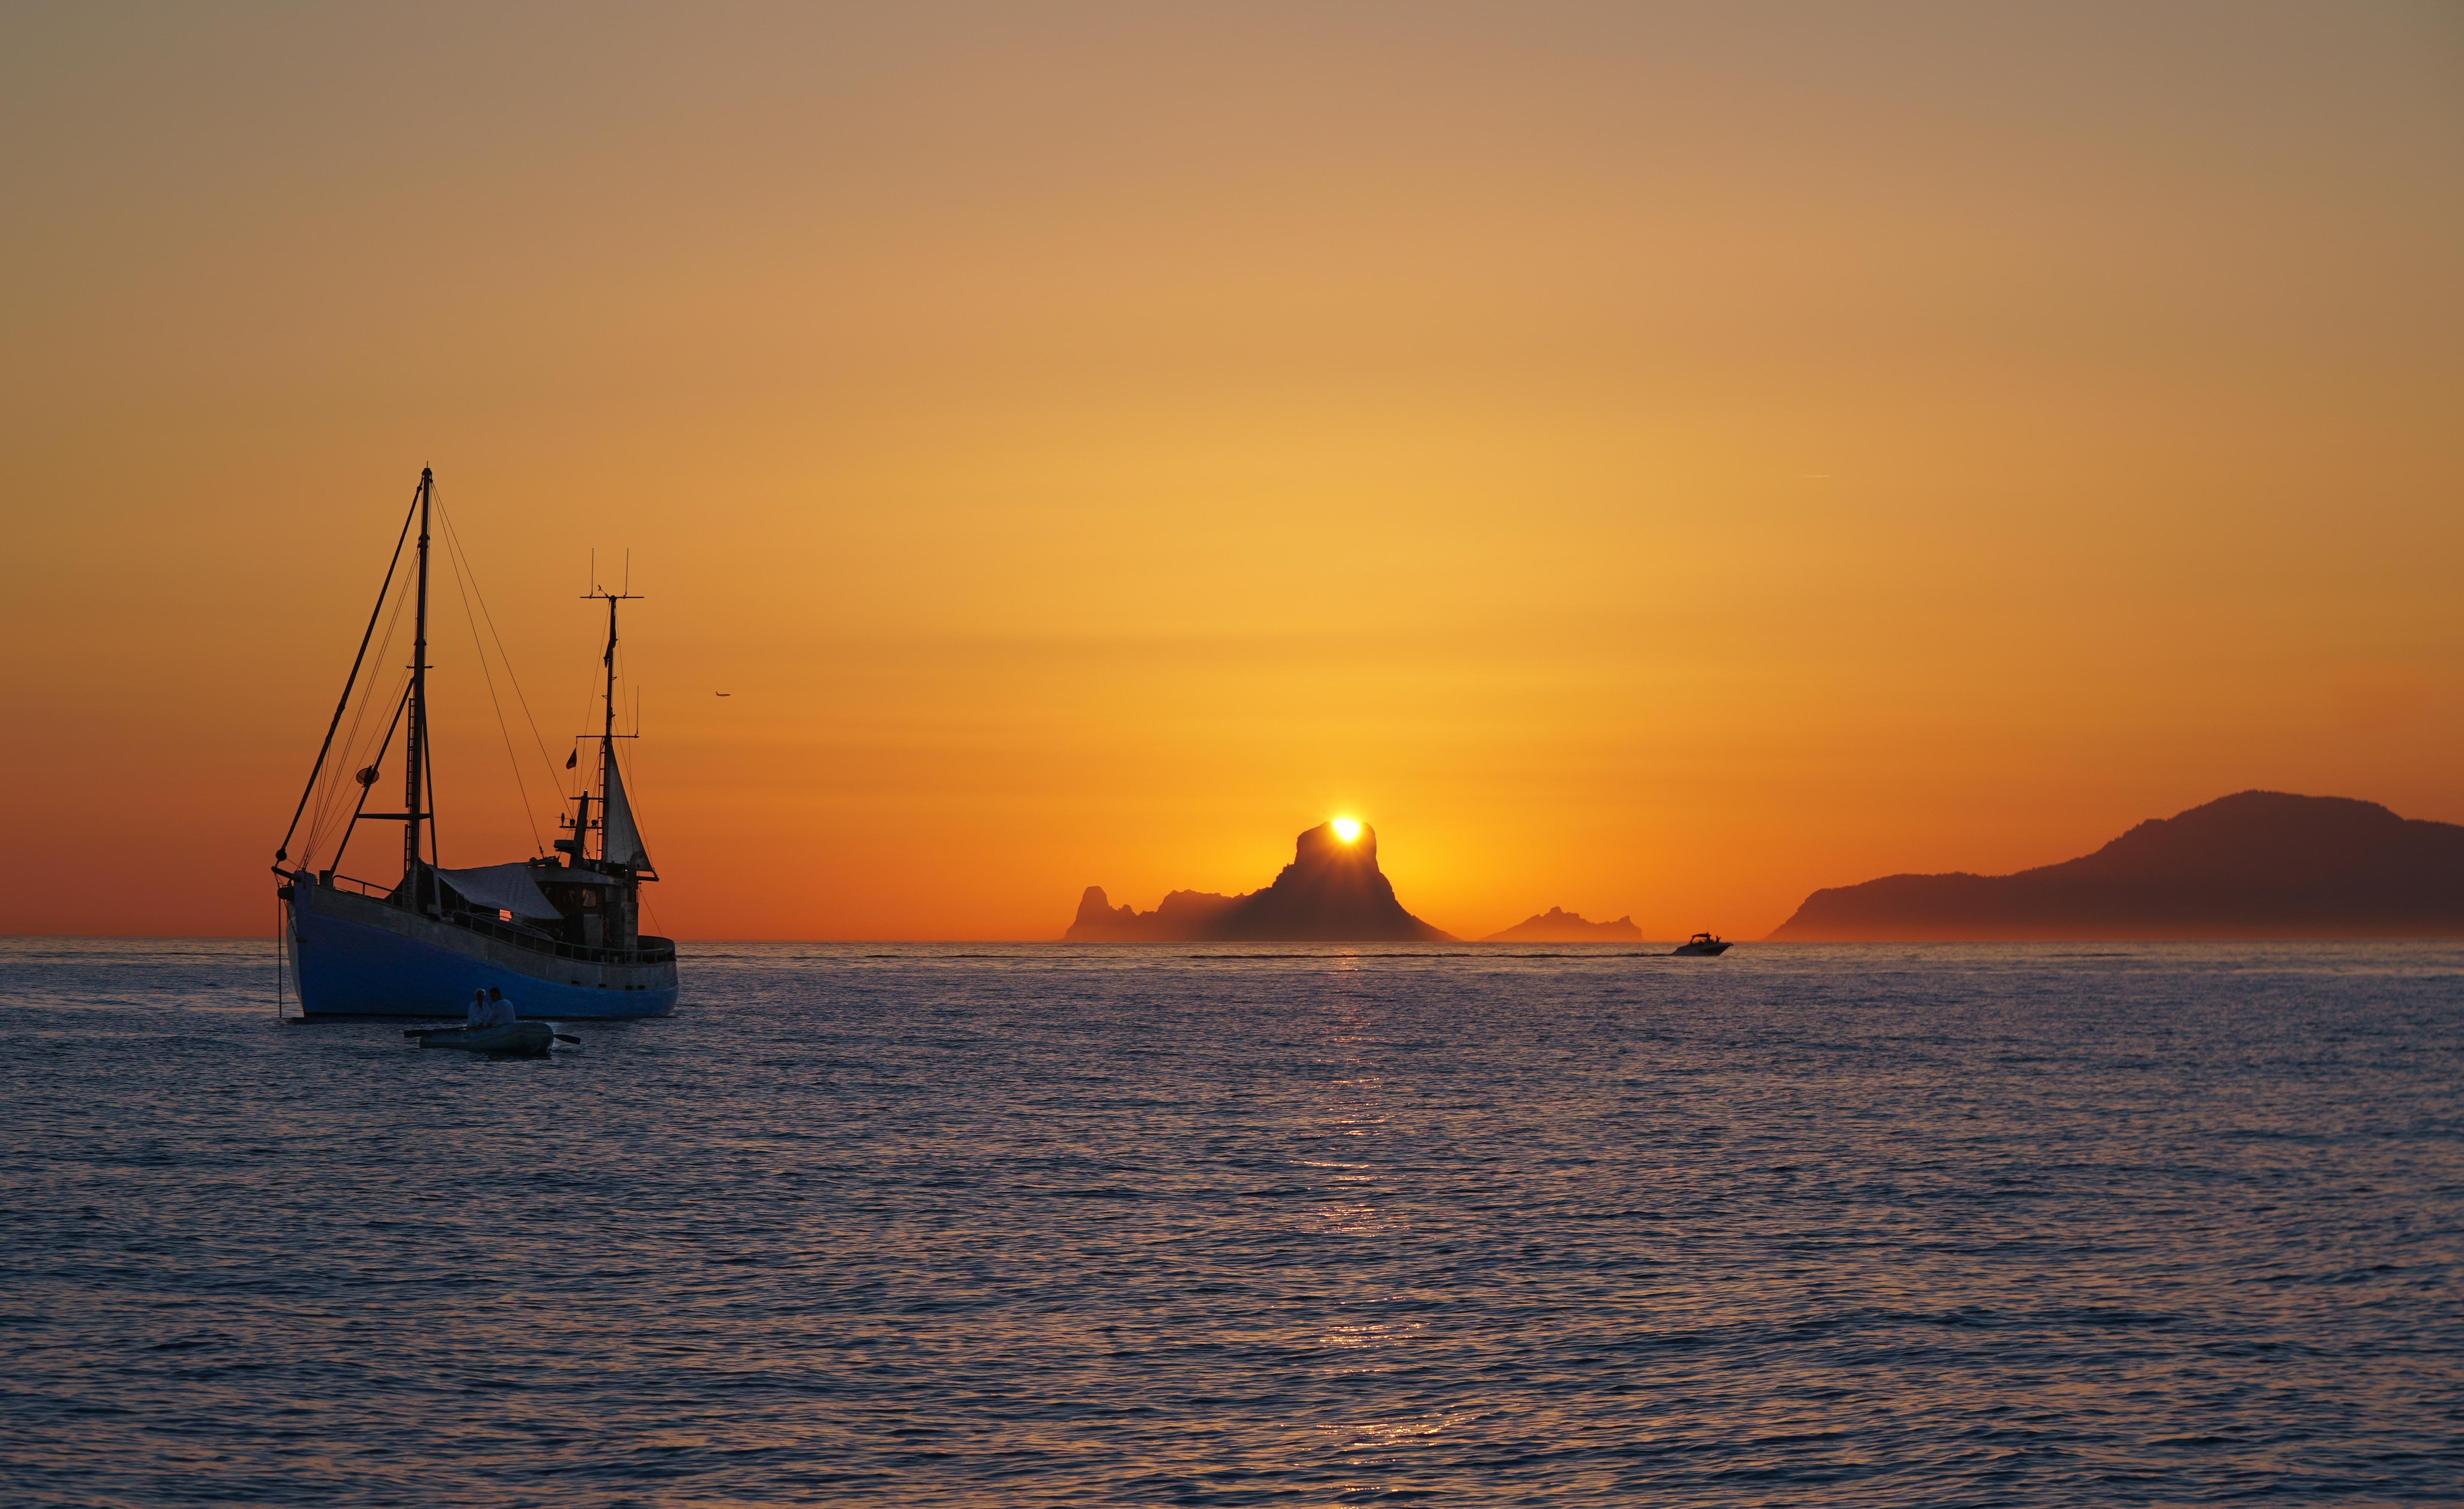
natural, water, sky, boat, afterglow, dusk, sunset, sunrise, sunlight, watercraft, horizon, red sky at morning, vehicle, astronomical object, waterway, landscape, sun, calm, ship, evening, sailboat, dawn, mast, ocean, cloud, coast, sound, wind wave, tropics, wave, lake, bay, water transportation, headland, reflection, channel, cape, rock, island, sailing, vacation, heat, mountain, sail, sea